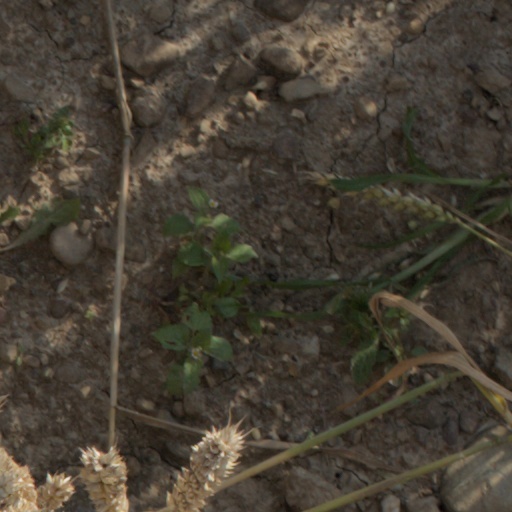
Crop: wheat